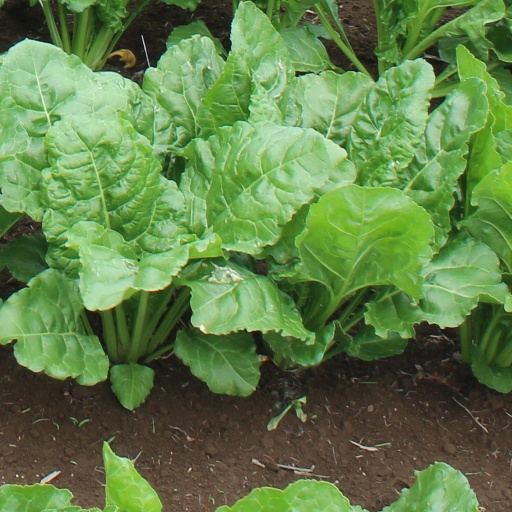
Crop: sugar beet